The Two Pigeons

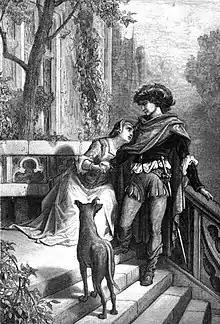
Gustave Doré's illustration of "The Two Pigeons (Octave Uzanne, Le Livre, Paris, A. Quantin, 1883.)"

Turtle doves are traditionally the symbol of close bonding and their appearance in Horace's poem would not be enough alone to constitute the intended allusion. But at the end of his poem La Fontaine returns to the Horatian theme of a preference for the country over life in the city. Reflecting on a youthful (heterosexual) love affair, he declares that he would not then have exchanged for a life at Court the woods in which his beloved wandered. It is this sentiment that has gained the fable the reputation of being La Fontaine's best and tenderest as it comes to rest on an evocation of past innocence: